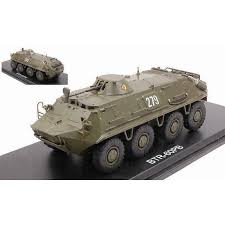
Label: BTR-60